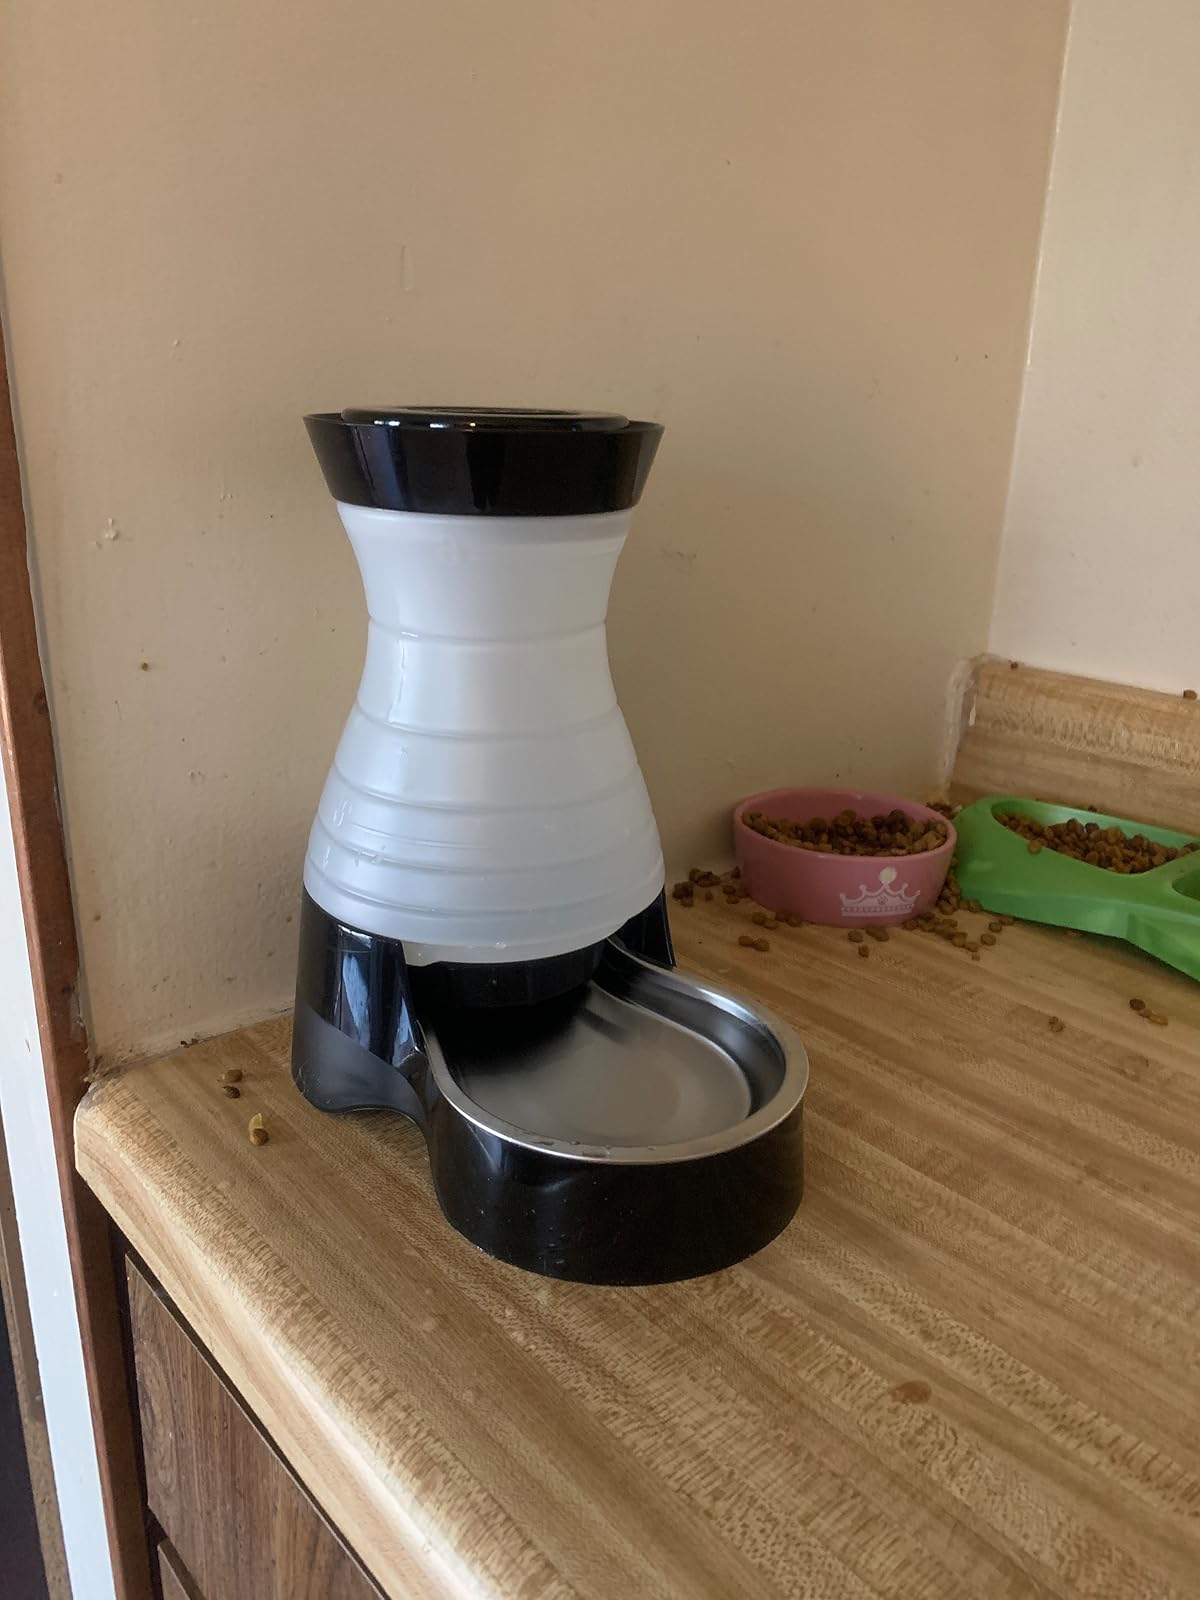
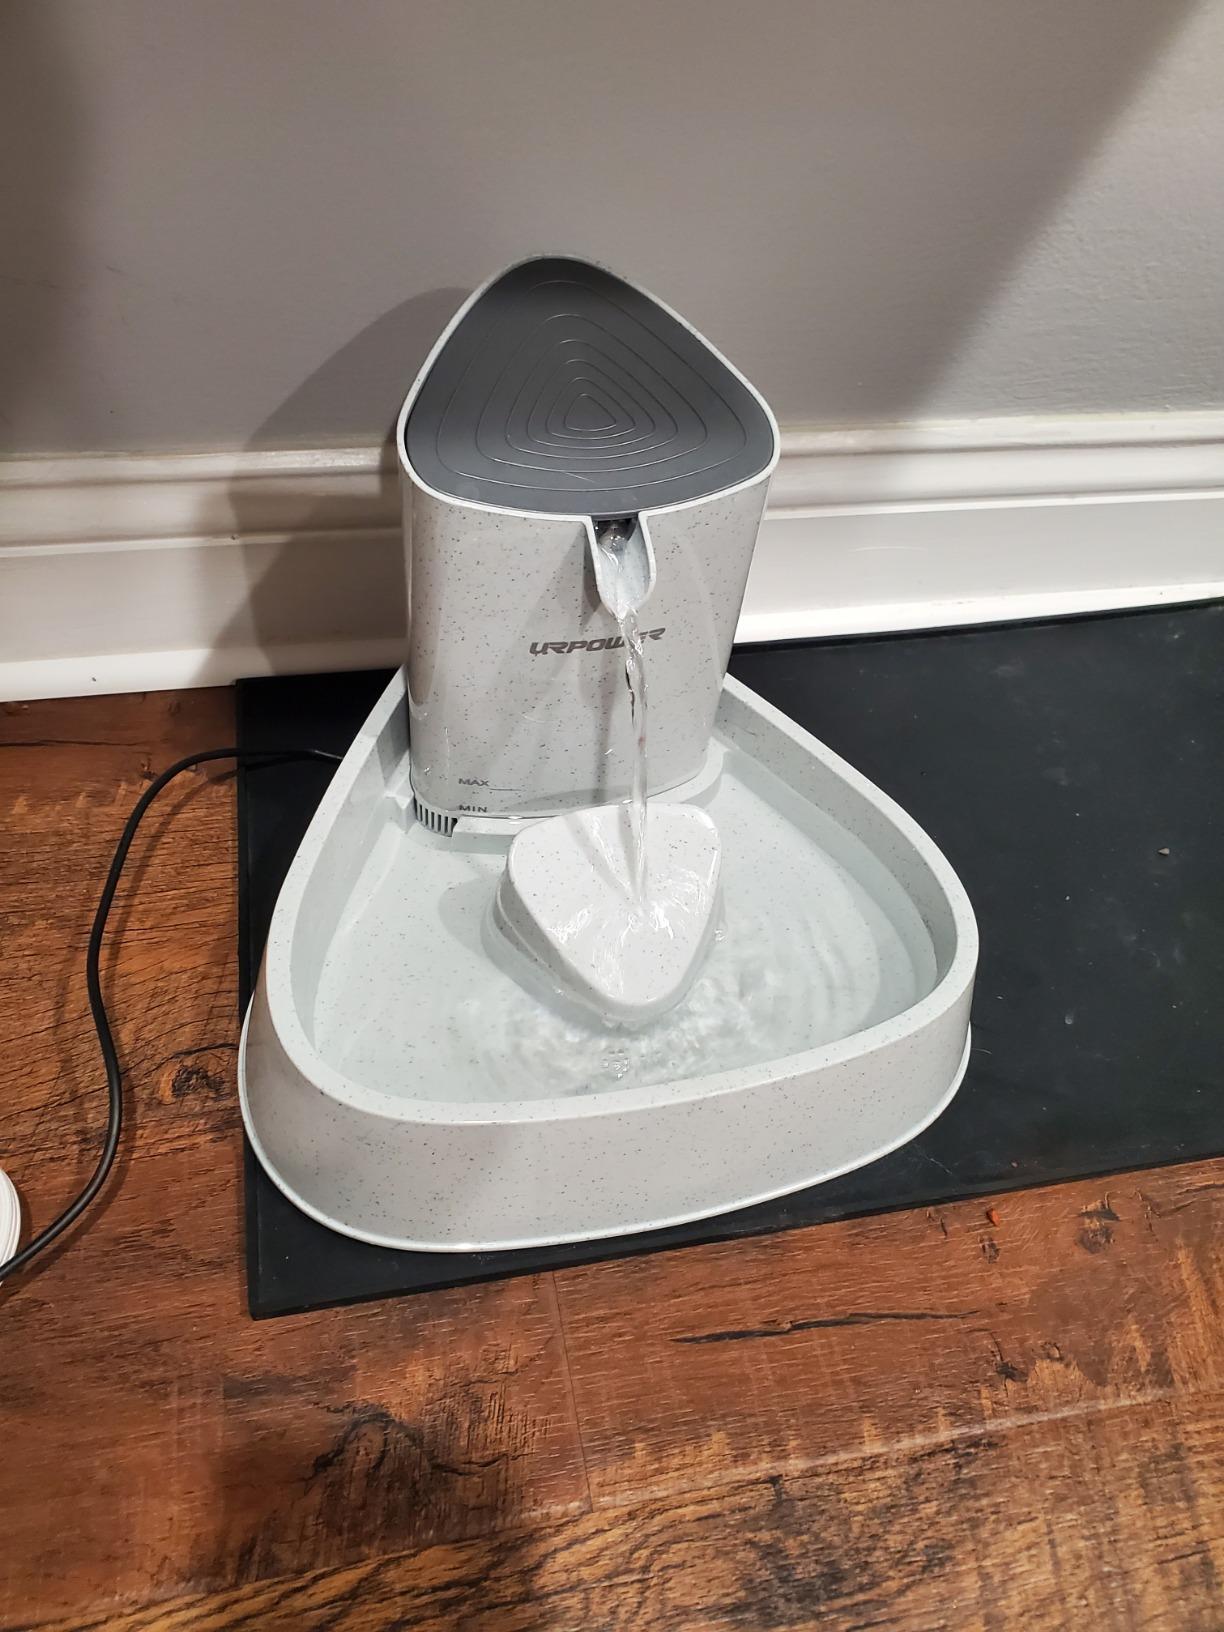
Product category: items_bowl
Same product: no